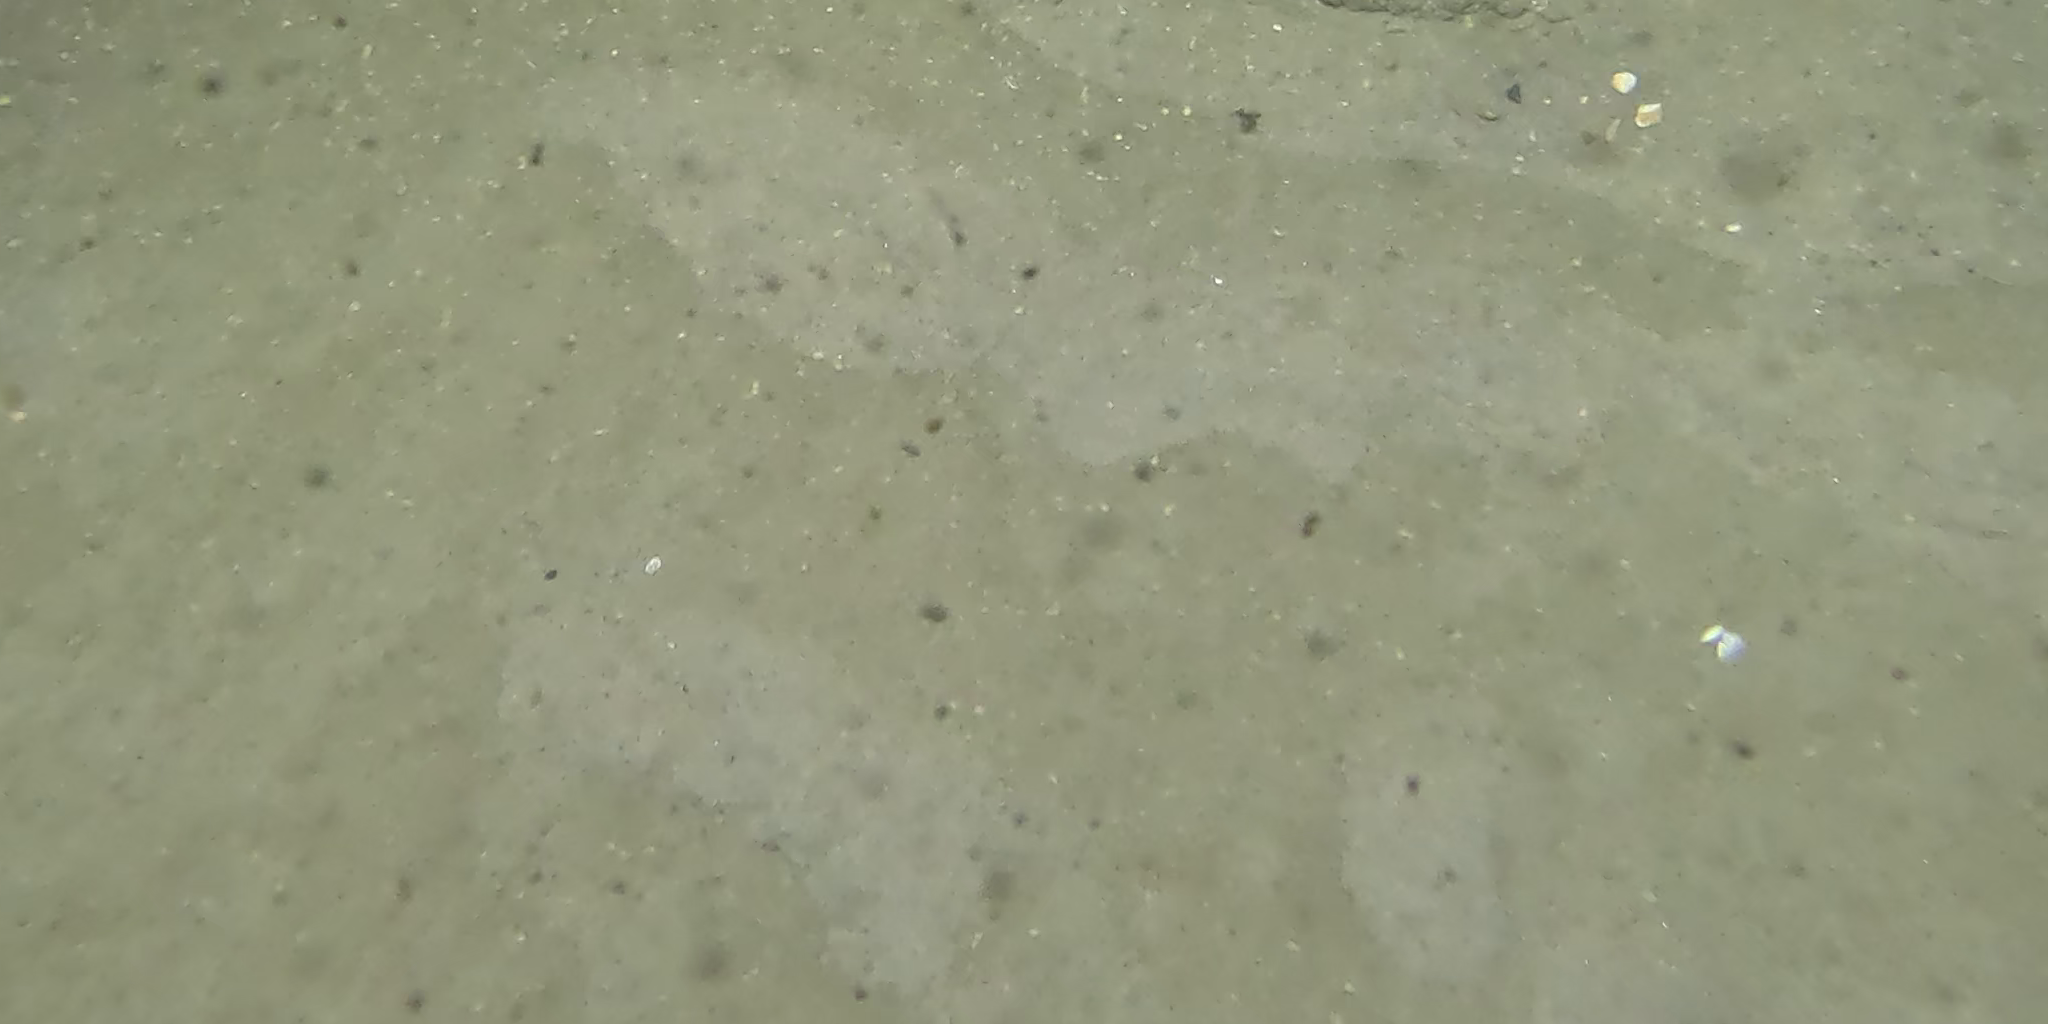
Seabed habitat: sand